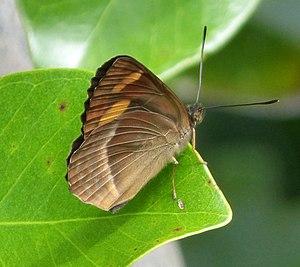
Neptis frobenia est une espèce de lépidoptères de la famille des Nymphalidae et de la sous-famille des Limenitidinae.